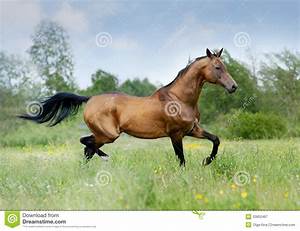
Label: cavallo